San Martín Tilcajete

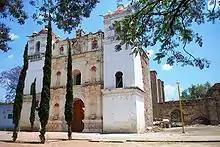
Facade of the parish of San Martin

As a traditional indigenous community, much of its governance is based on social customs and norms. Much of the policing of the community is internal, with the watching of neighbors, gossip, reputation and sometimes overnight jailing used to enforce community norms. Most of the town’s residents make a living through a mixture of agriculture and the making of a craft called alebrijes. Many of the houses are decorated with these wooden creatures. These have brought national and international attention. However, it is still a very small town, which, despite the tourism it now receives, has no restaurants, except for one on the main highway outside of the town center.